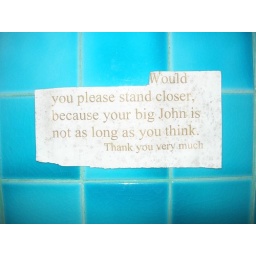
sign in the bathroom